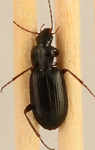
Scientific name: Calathus advena
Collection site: Rocky Mountains NEON (RMNP), plot RMNP_008